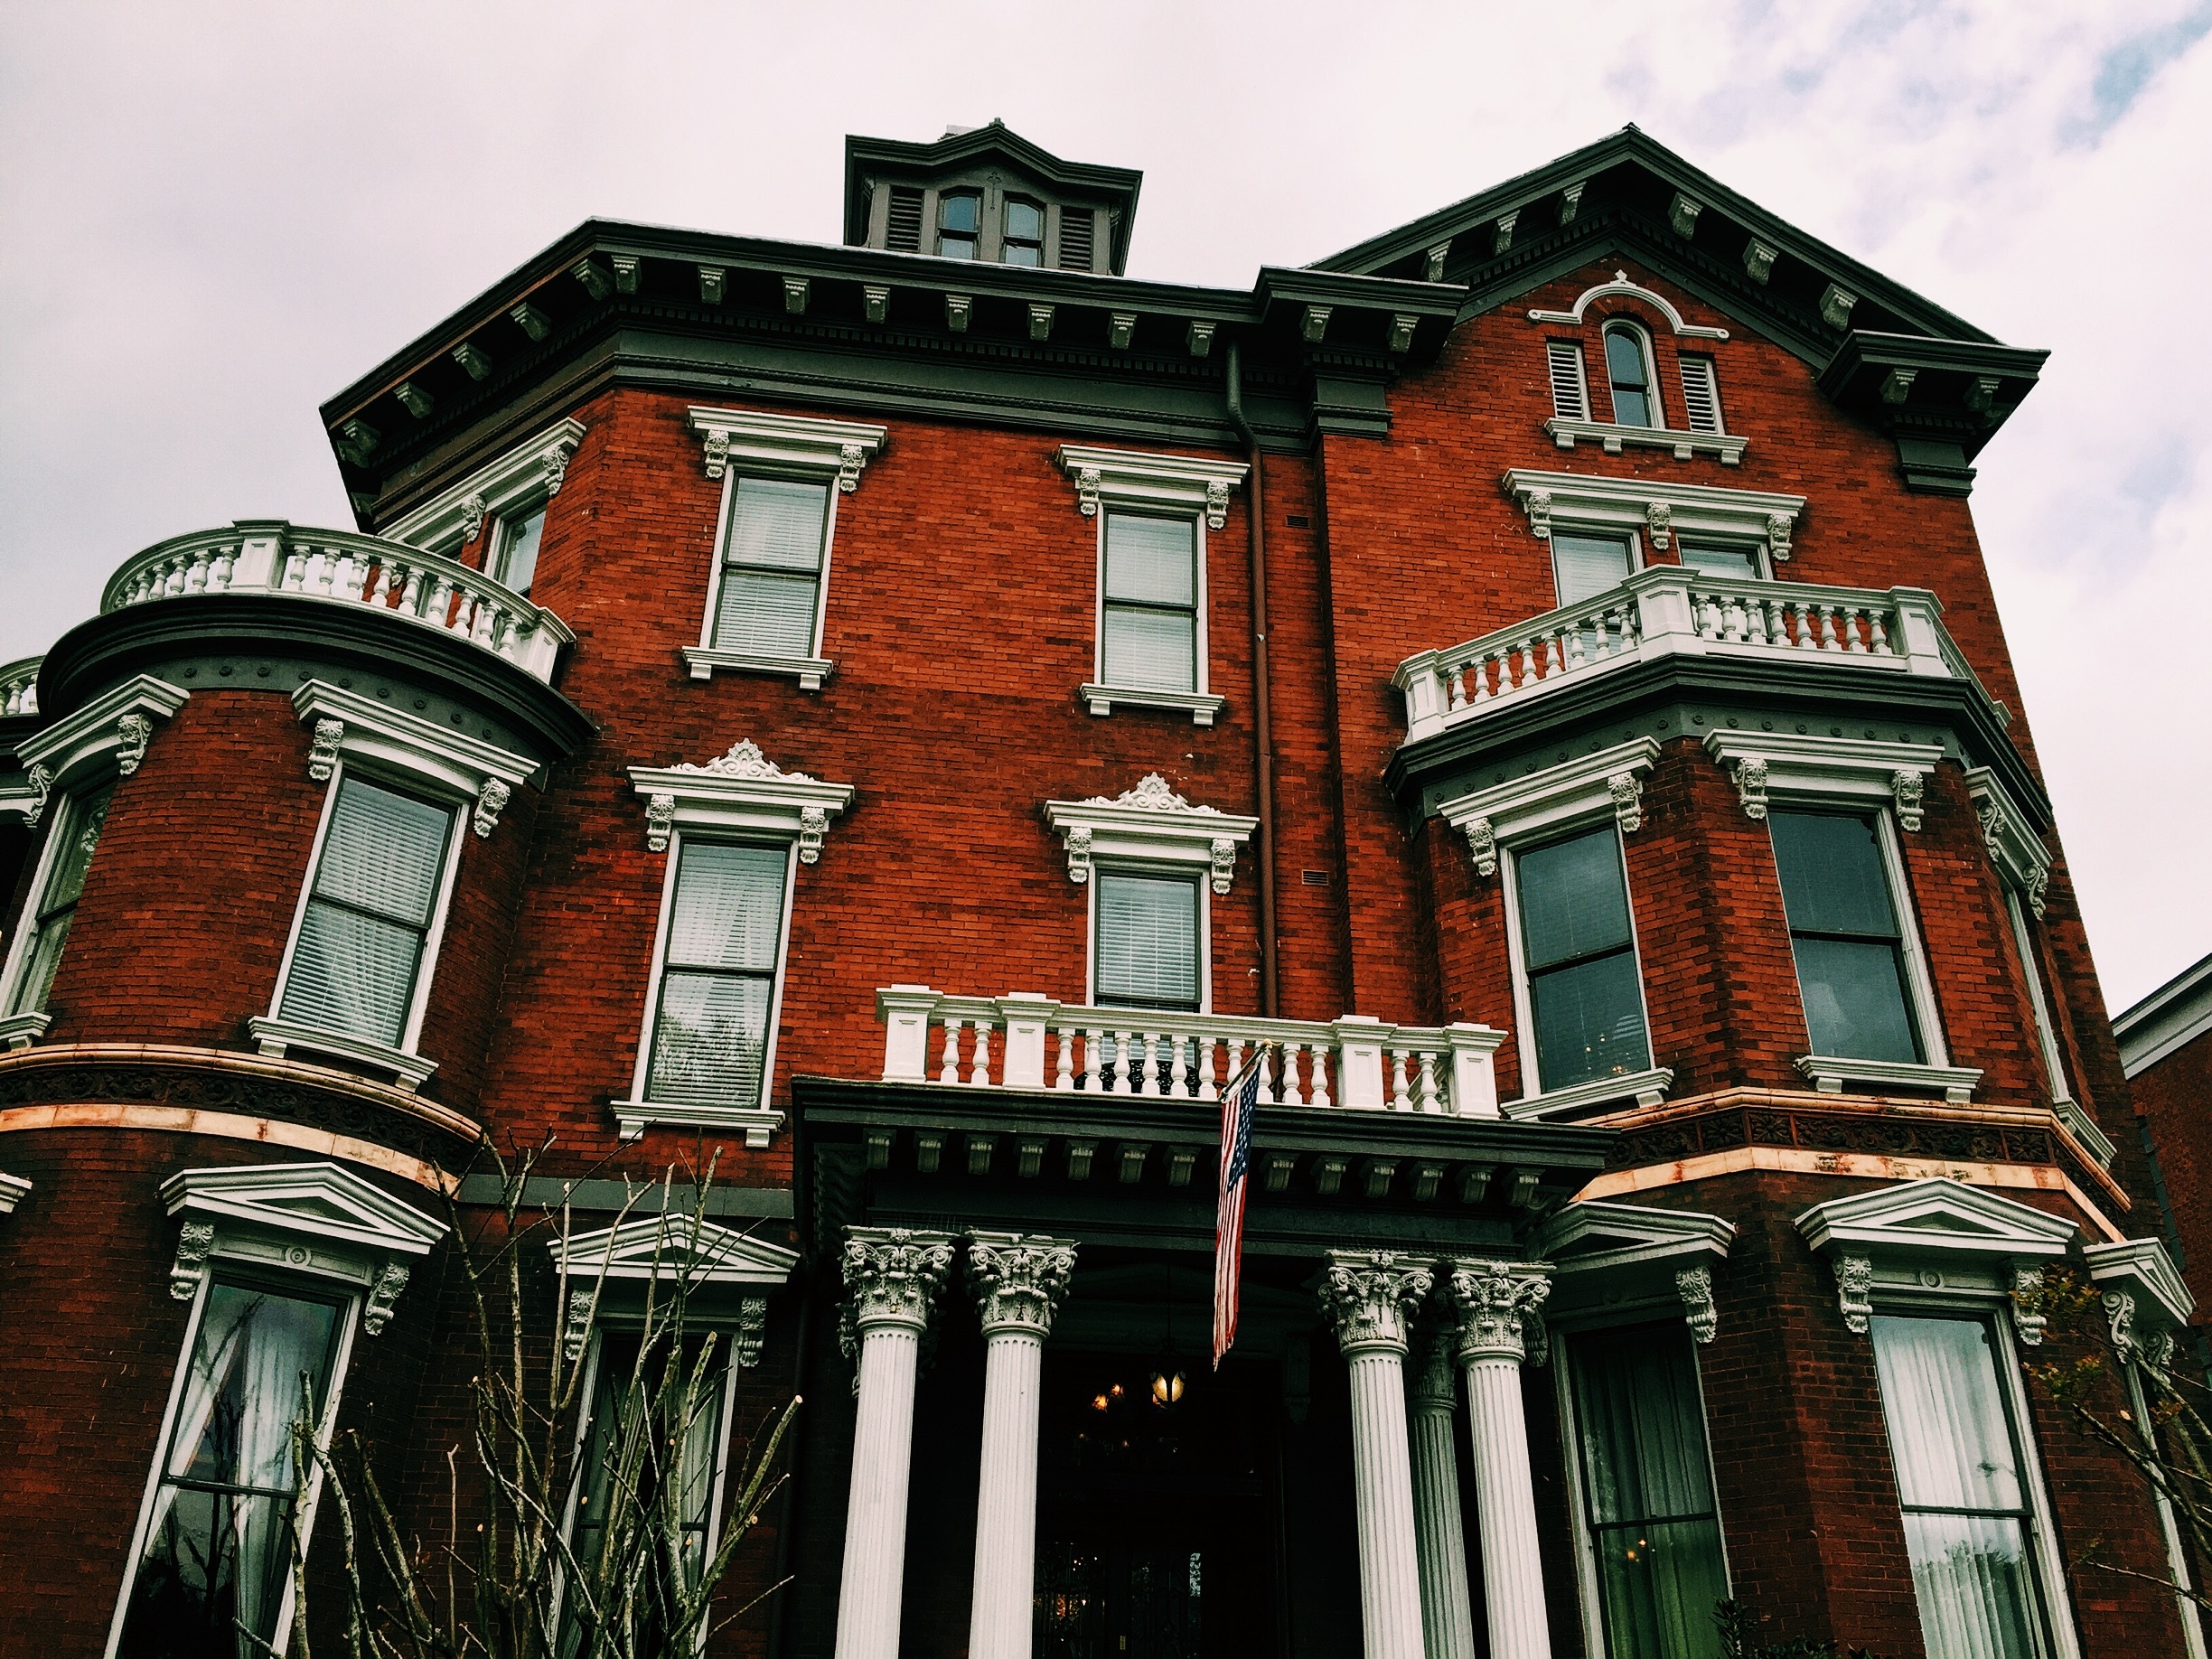
architecture, house, window, town, building, cityscape, downtown, arch, landmark, facade, urban area